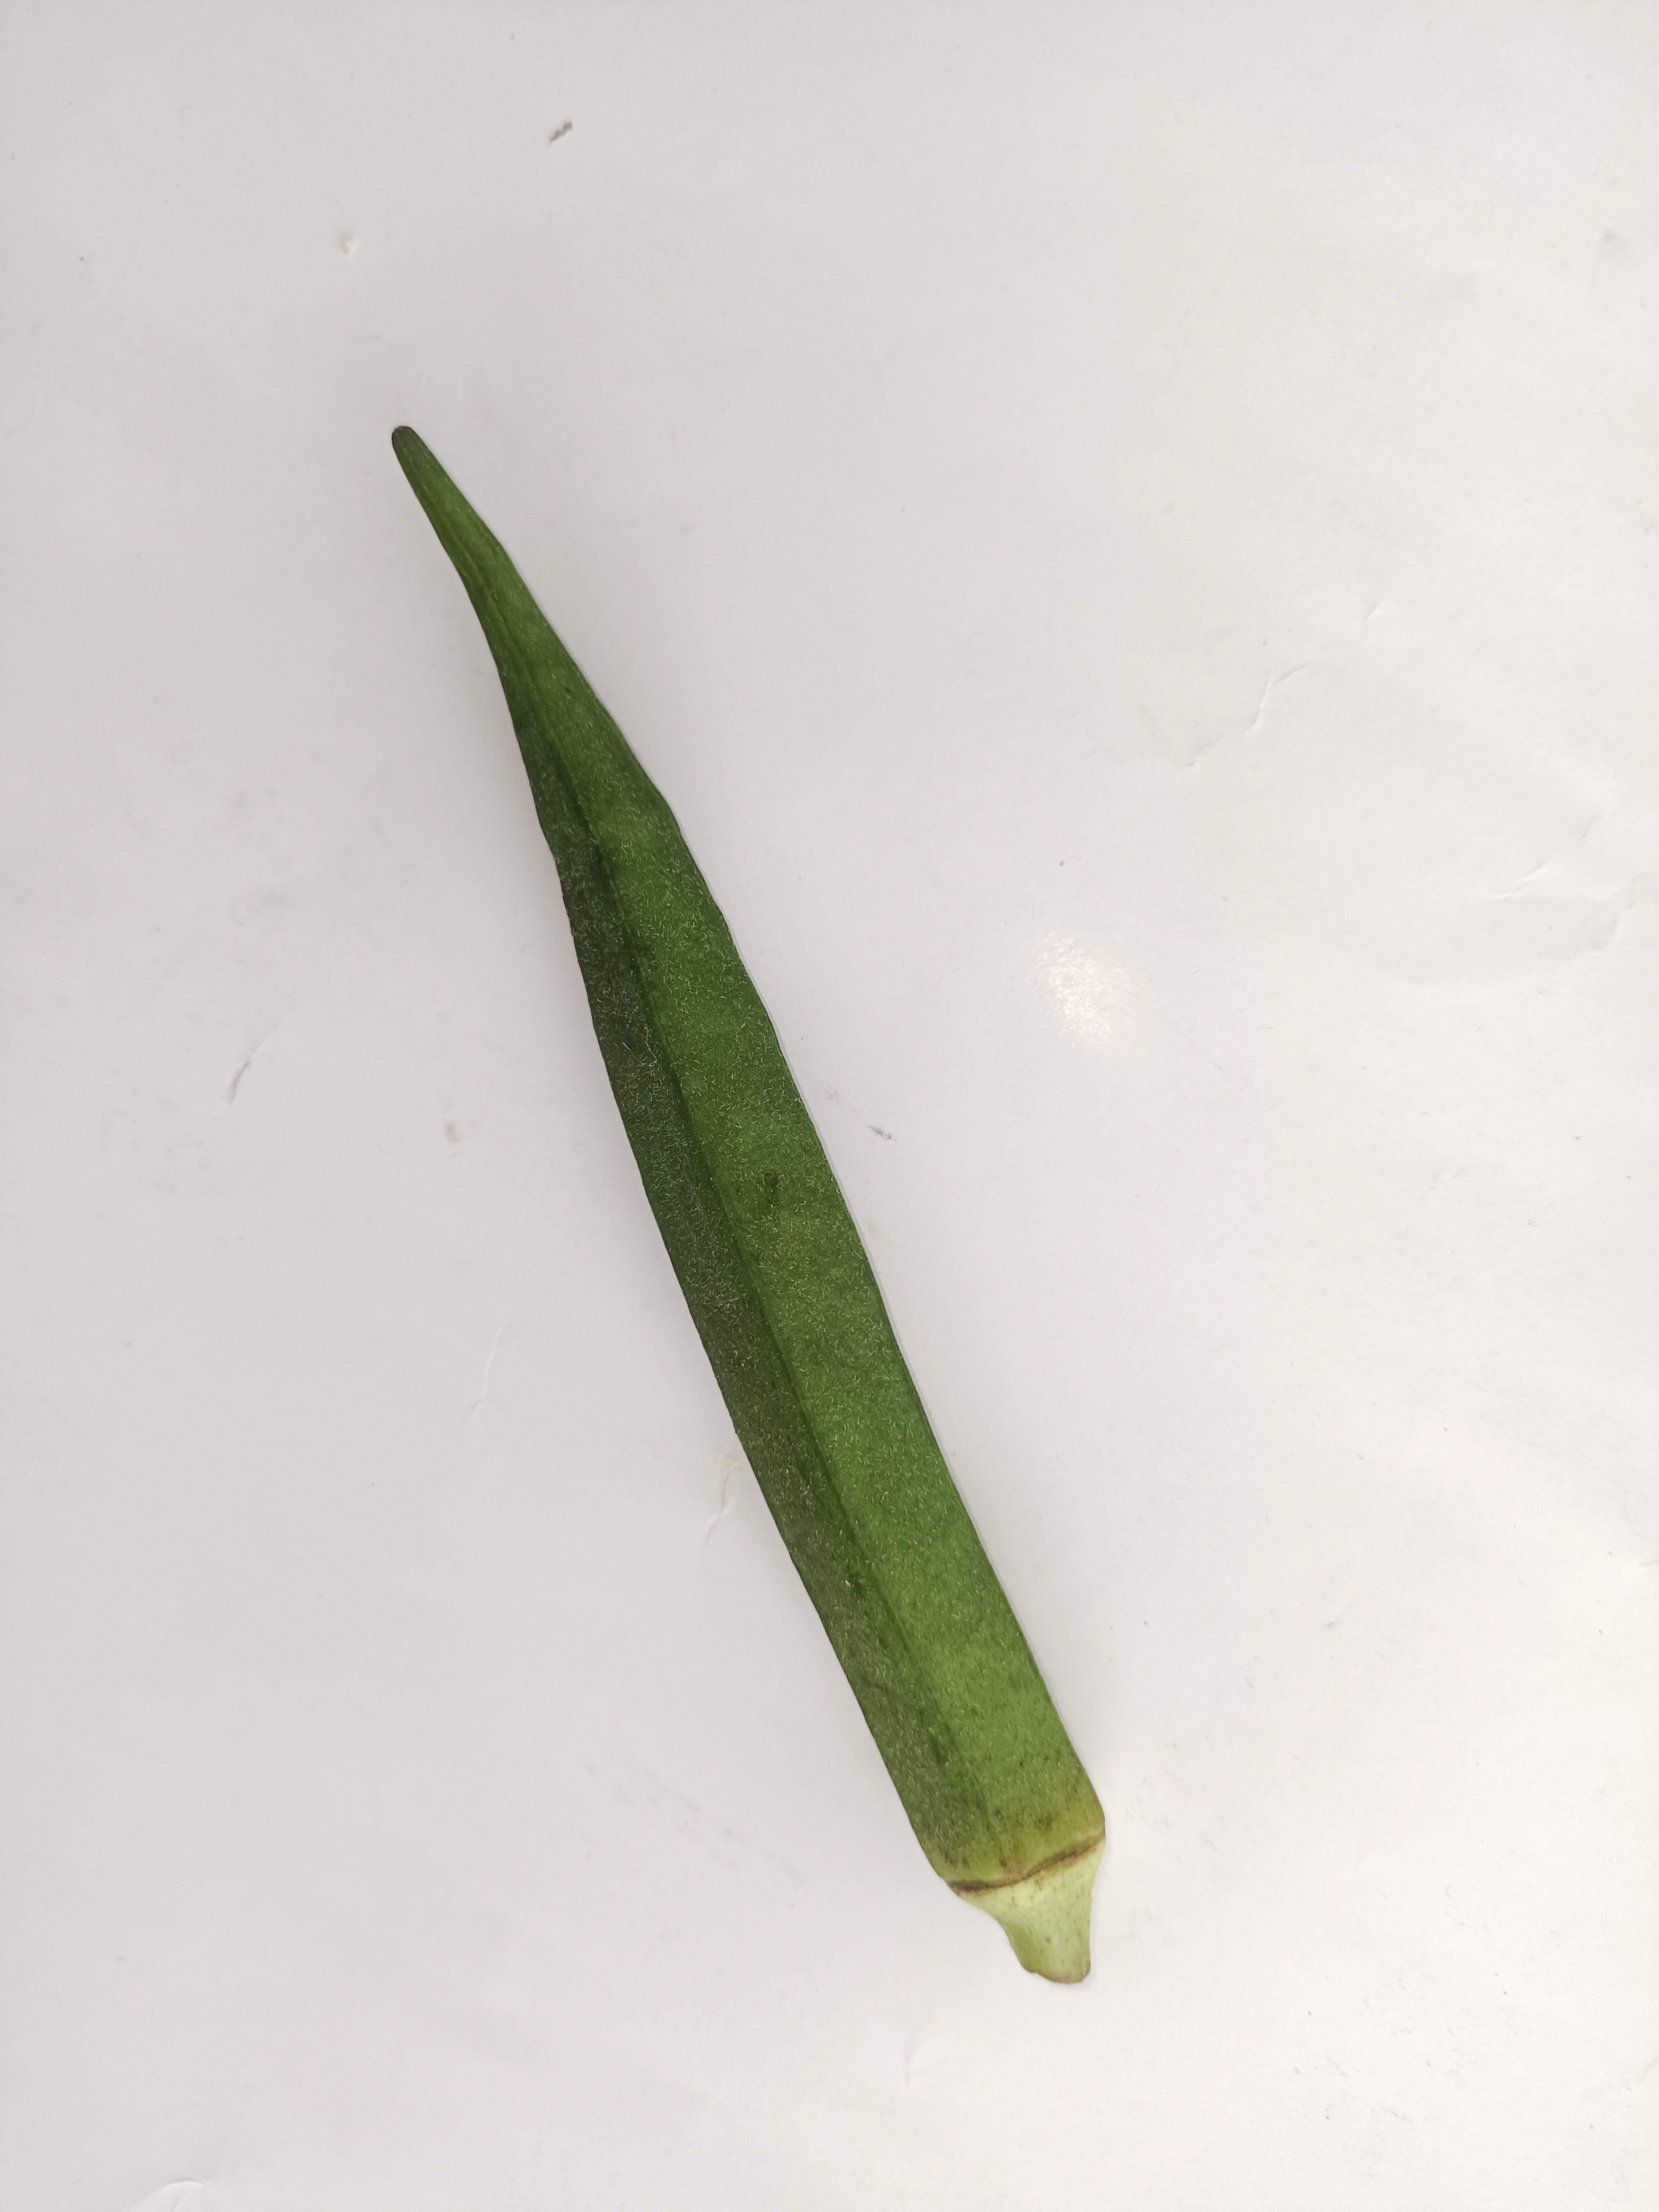
Label: Abelmoschus esculentus